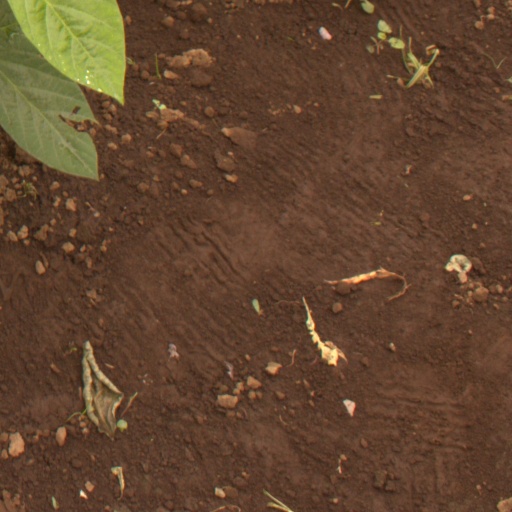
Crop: soybean